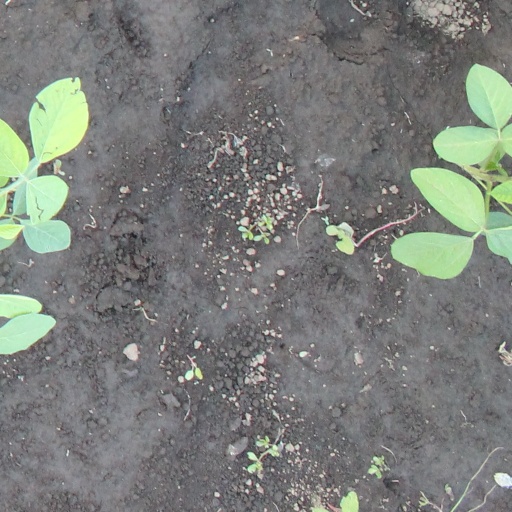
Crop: soybean